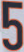
Number: 5